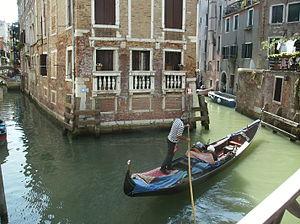
Venise-Rio di S Giovanni Laterano - Rio della Tetta
Le rio di San Giovanni Laterano est un canal de Venise dans le sestiere de Castello.
Le rio Tetta est un canal de Venise dans le sestiere de Castello.